Otok, Metlika

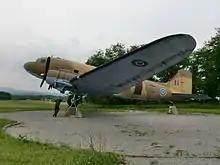
Douglas C-47 Skytrain aircraft (World War II memorial) in Otok

A Partisan airport was located near Otok during World War II. The building of the simple grass runway began in spring 1944. The airport was ready for operation in June. Its military code name was EKG 2 and the commander was Stane Oberstal. The first aircraft landed there in September the same year. The airport was used by Allied airforces in order to deliver humanitarian and military aid, and to evacuate wounded and other people. It was used by Soviet aircraft until the end of 1944 and by British and American aircraft until March 1945. The airport was part of three other Partisan airports in the vicinity: Krasinec, Griblje, and Prilozje after the first airport Podlesk ceased operation in September 1944. Today an original DC-3 airplane on the fields near Otok serves as a memorial for the airport and the Allied help.